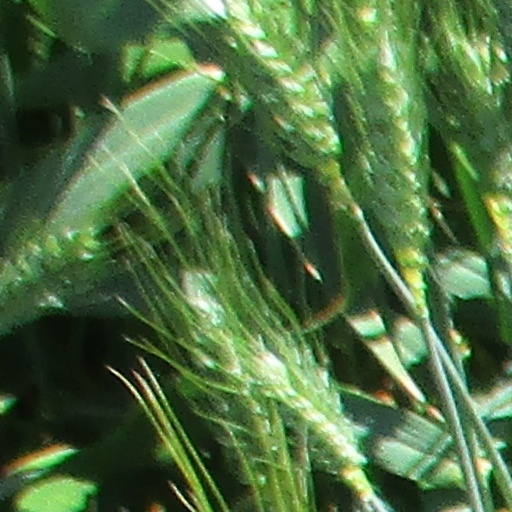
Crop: wheat